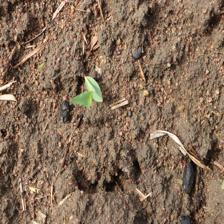
Label: Sorghum